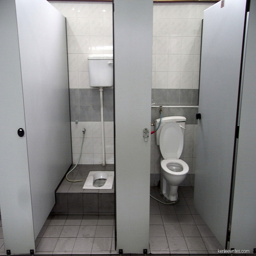
there are two stalls that have two different toilets
a bathroom with some toilet s in it
Showing two bathroom stalls, one squat and one sit.
Two bathroom stalls with one missing a toilet.
Two large toilet sectionals in the middle of a grey bathroom.